Manchester United F.C. 4–3 Manchester City F.C. (2009)

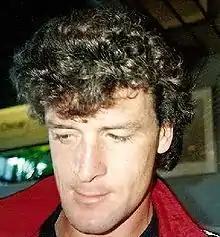
City manager Mark Hughes in his playing days with United.

Heading into the match, United were in second place in the Premier League table after five matches, trailing Chelsea by three points. City were in fourth place, level on points with United, Liverpool, Tottenham Hotspur and Aston Villa, but with a game in hand over all but Liverpool. United had won four of their five matches, while City had won all of their first four fixtures; a 4–2 victory over Arsenal had made it their best start to a season since 1961. The match was selected by Sky Sports for their televised coverage, with the fixture moved to a Sunday afternoon and a kick-off time of 13:30BST.